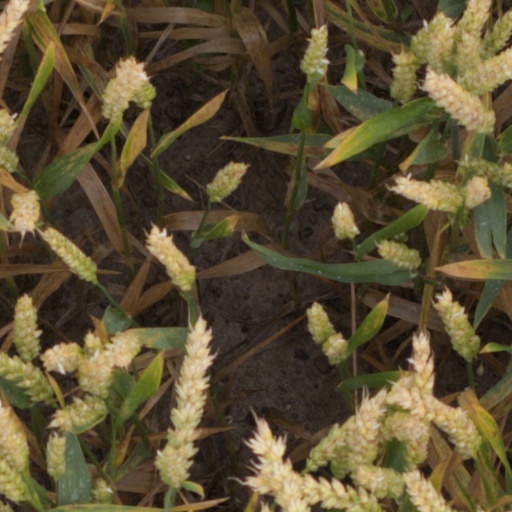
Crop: wheat